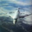
Label: airplane